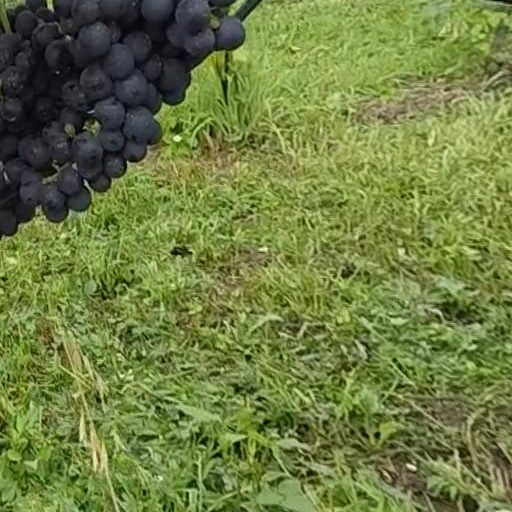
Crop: grape